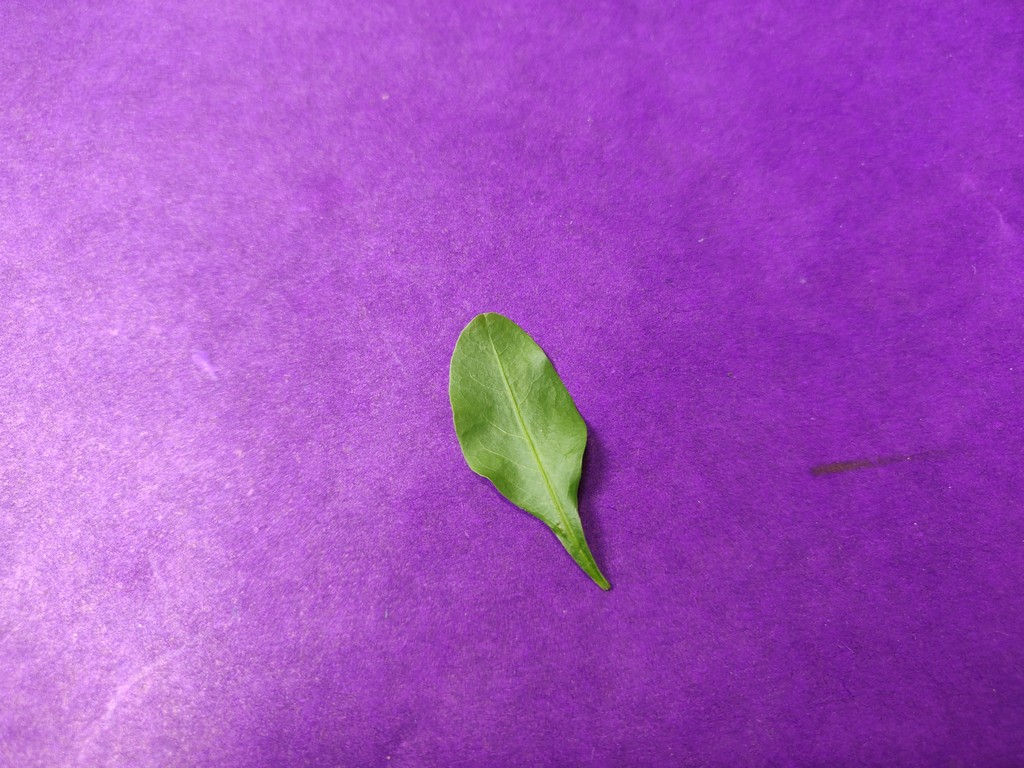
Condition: Healthy
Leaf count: single
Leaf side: front